Uģis Prauliņš

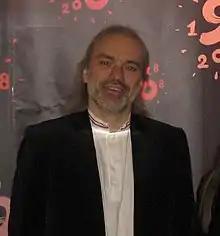
Uģis Prauliņš, 2008

Uģis Prauliņš (born 17 June 1957) is a Latvian composer whose choral work "Missa Rigensis" (Riga Mass) was recorded by the Choir of Trinity College, Cambridge, the Riga Cathedral Boys Choir, Youth Choir BALSIS and has been performed in several locations around the world, amongst those Canada, France, England.